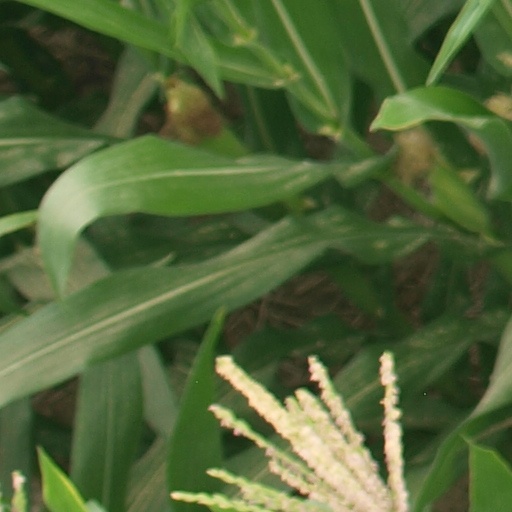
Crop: maize; corn